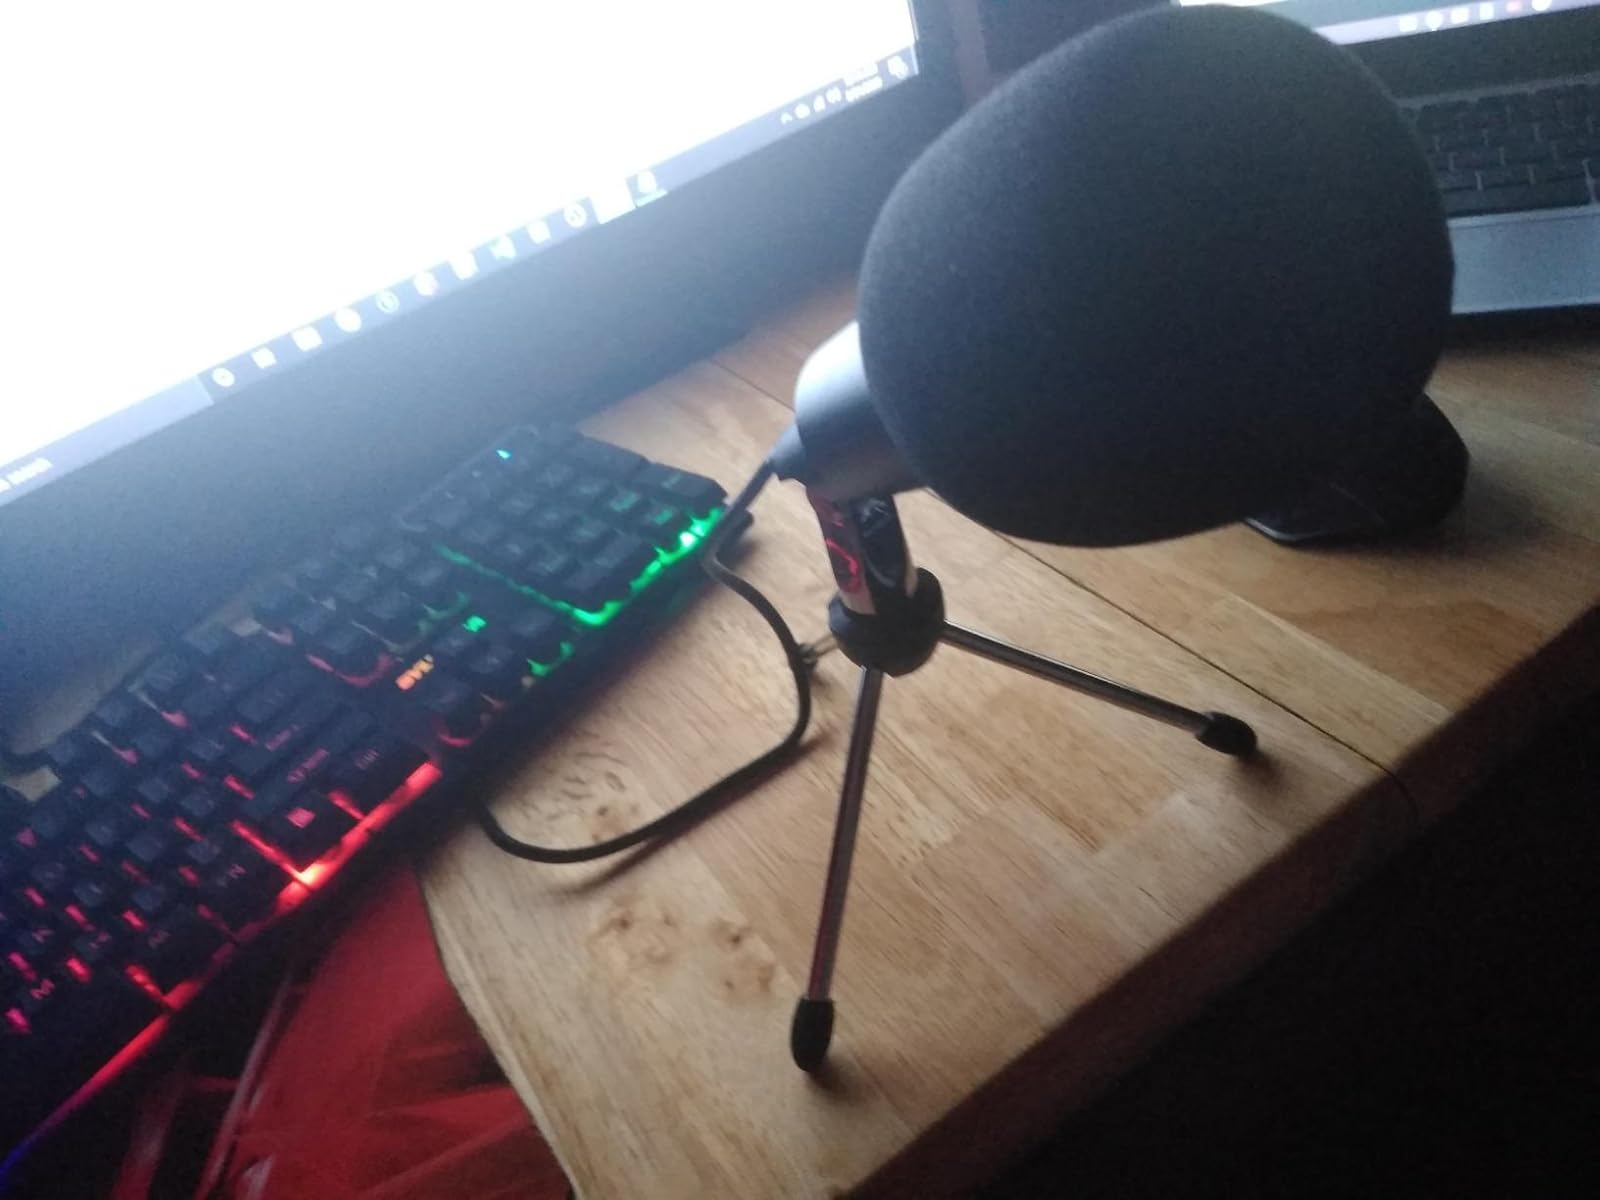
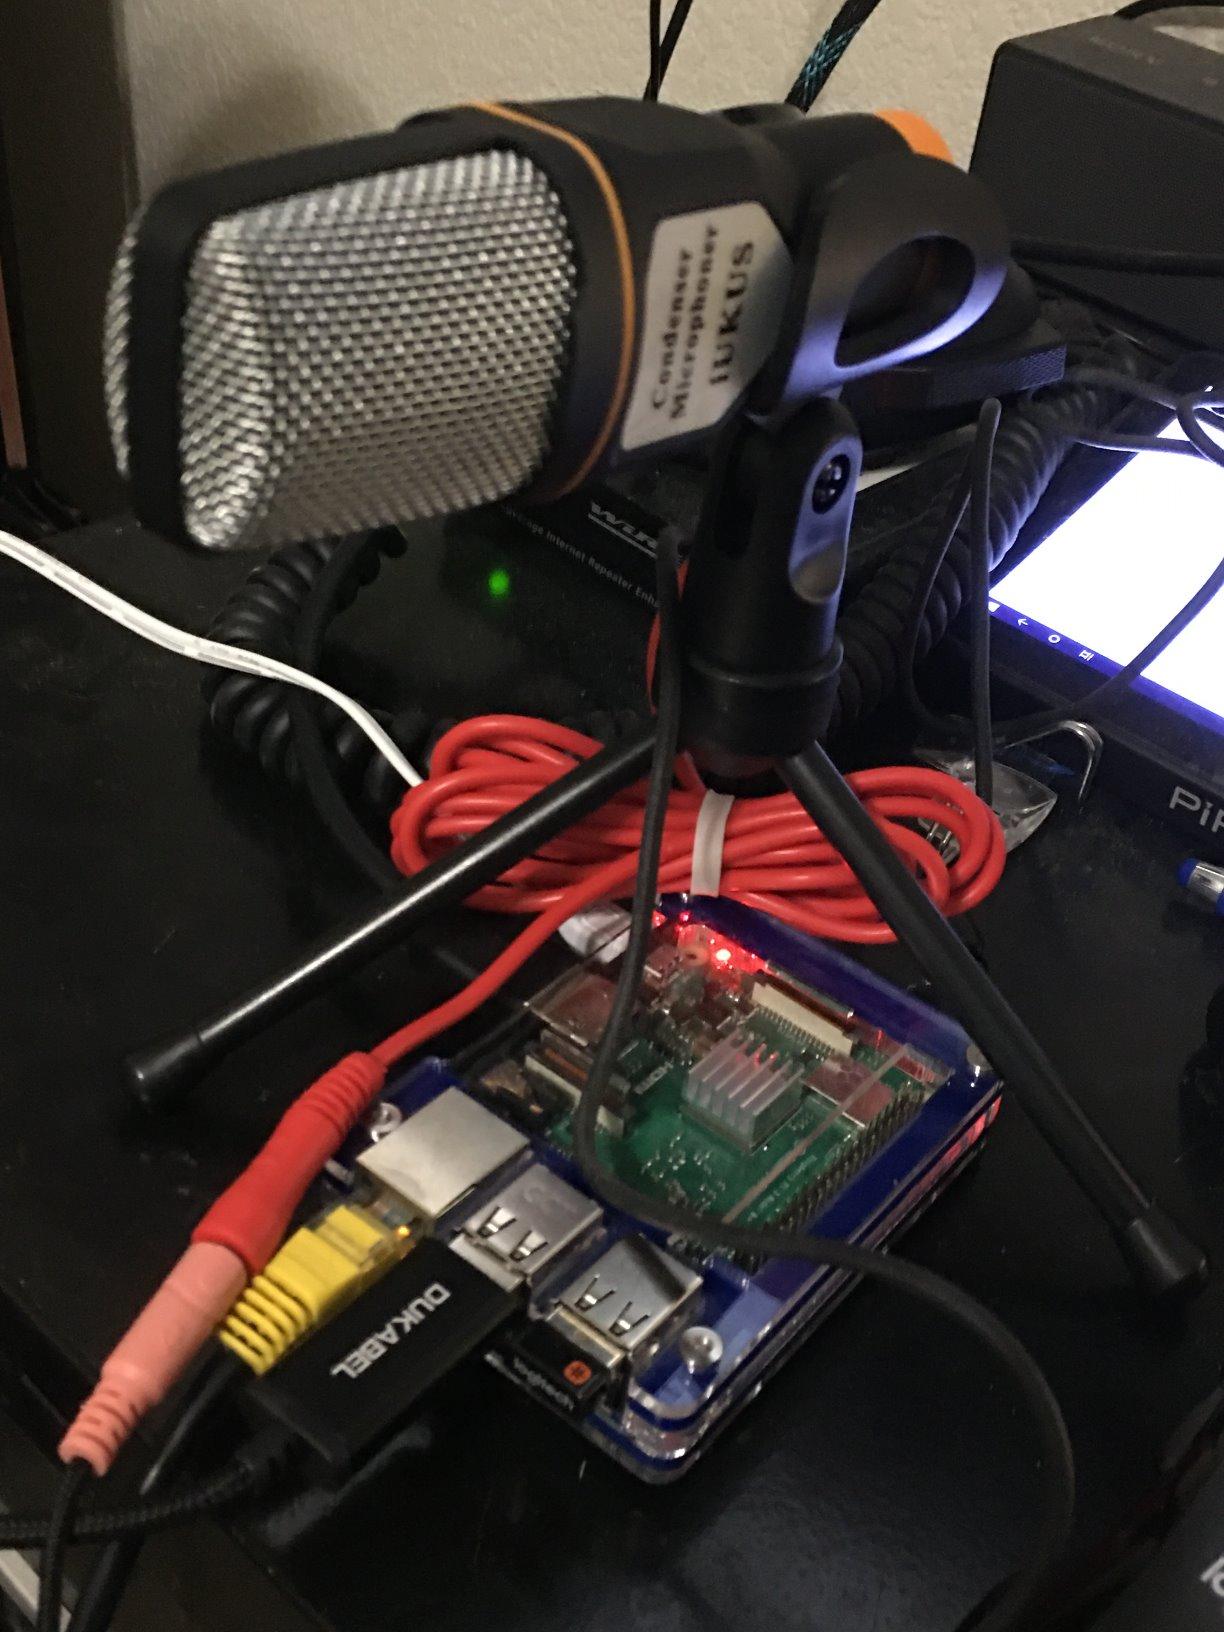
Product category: microphone
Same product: no